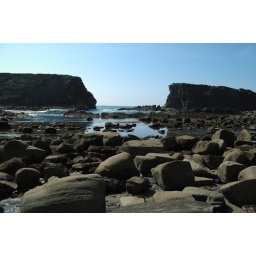
From Bay Bridge to Coquille River Bridge, Oregon. Water, beaches and forest near the ocean close to Sunset Beach, Oregon.